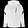
Label: Coat